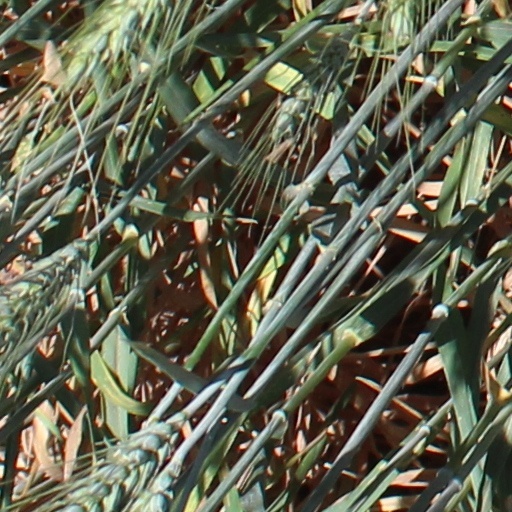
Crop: wheat